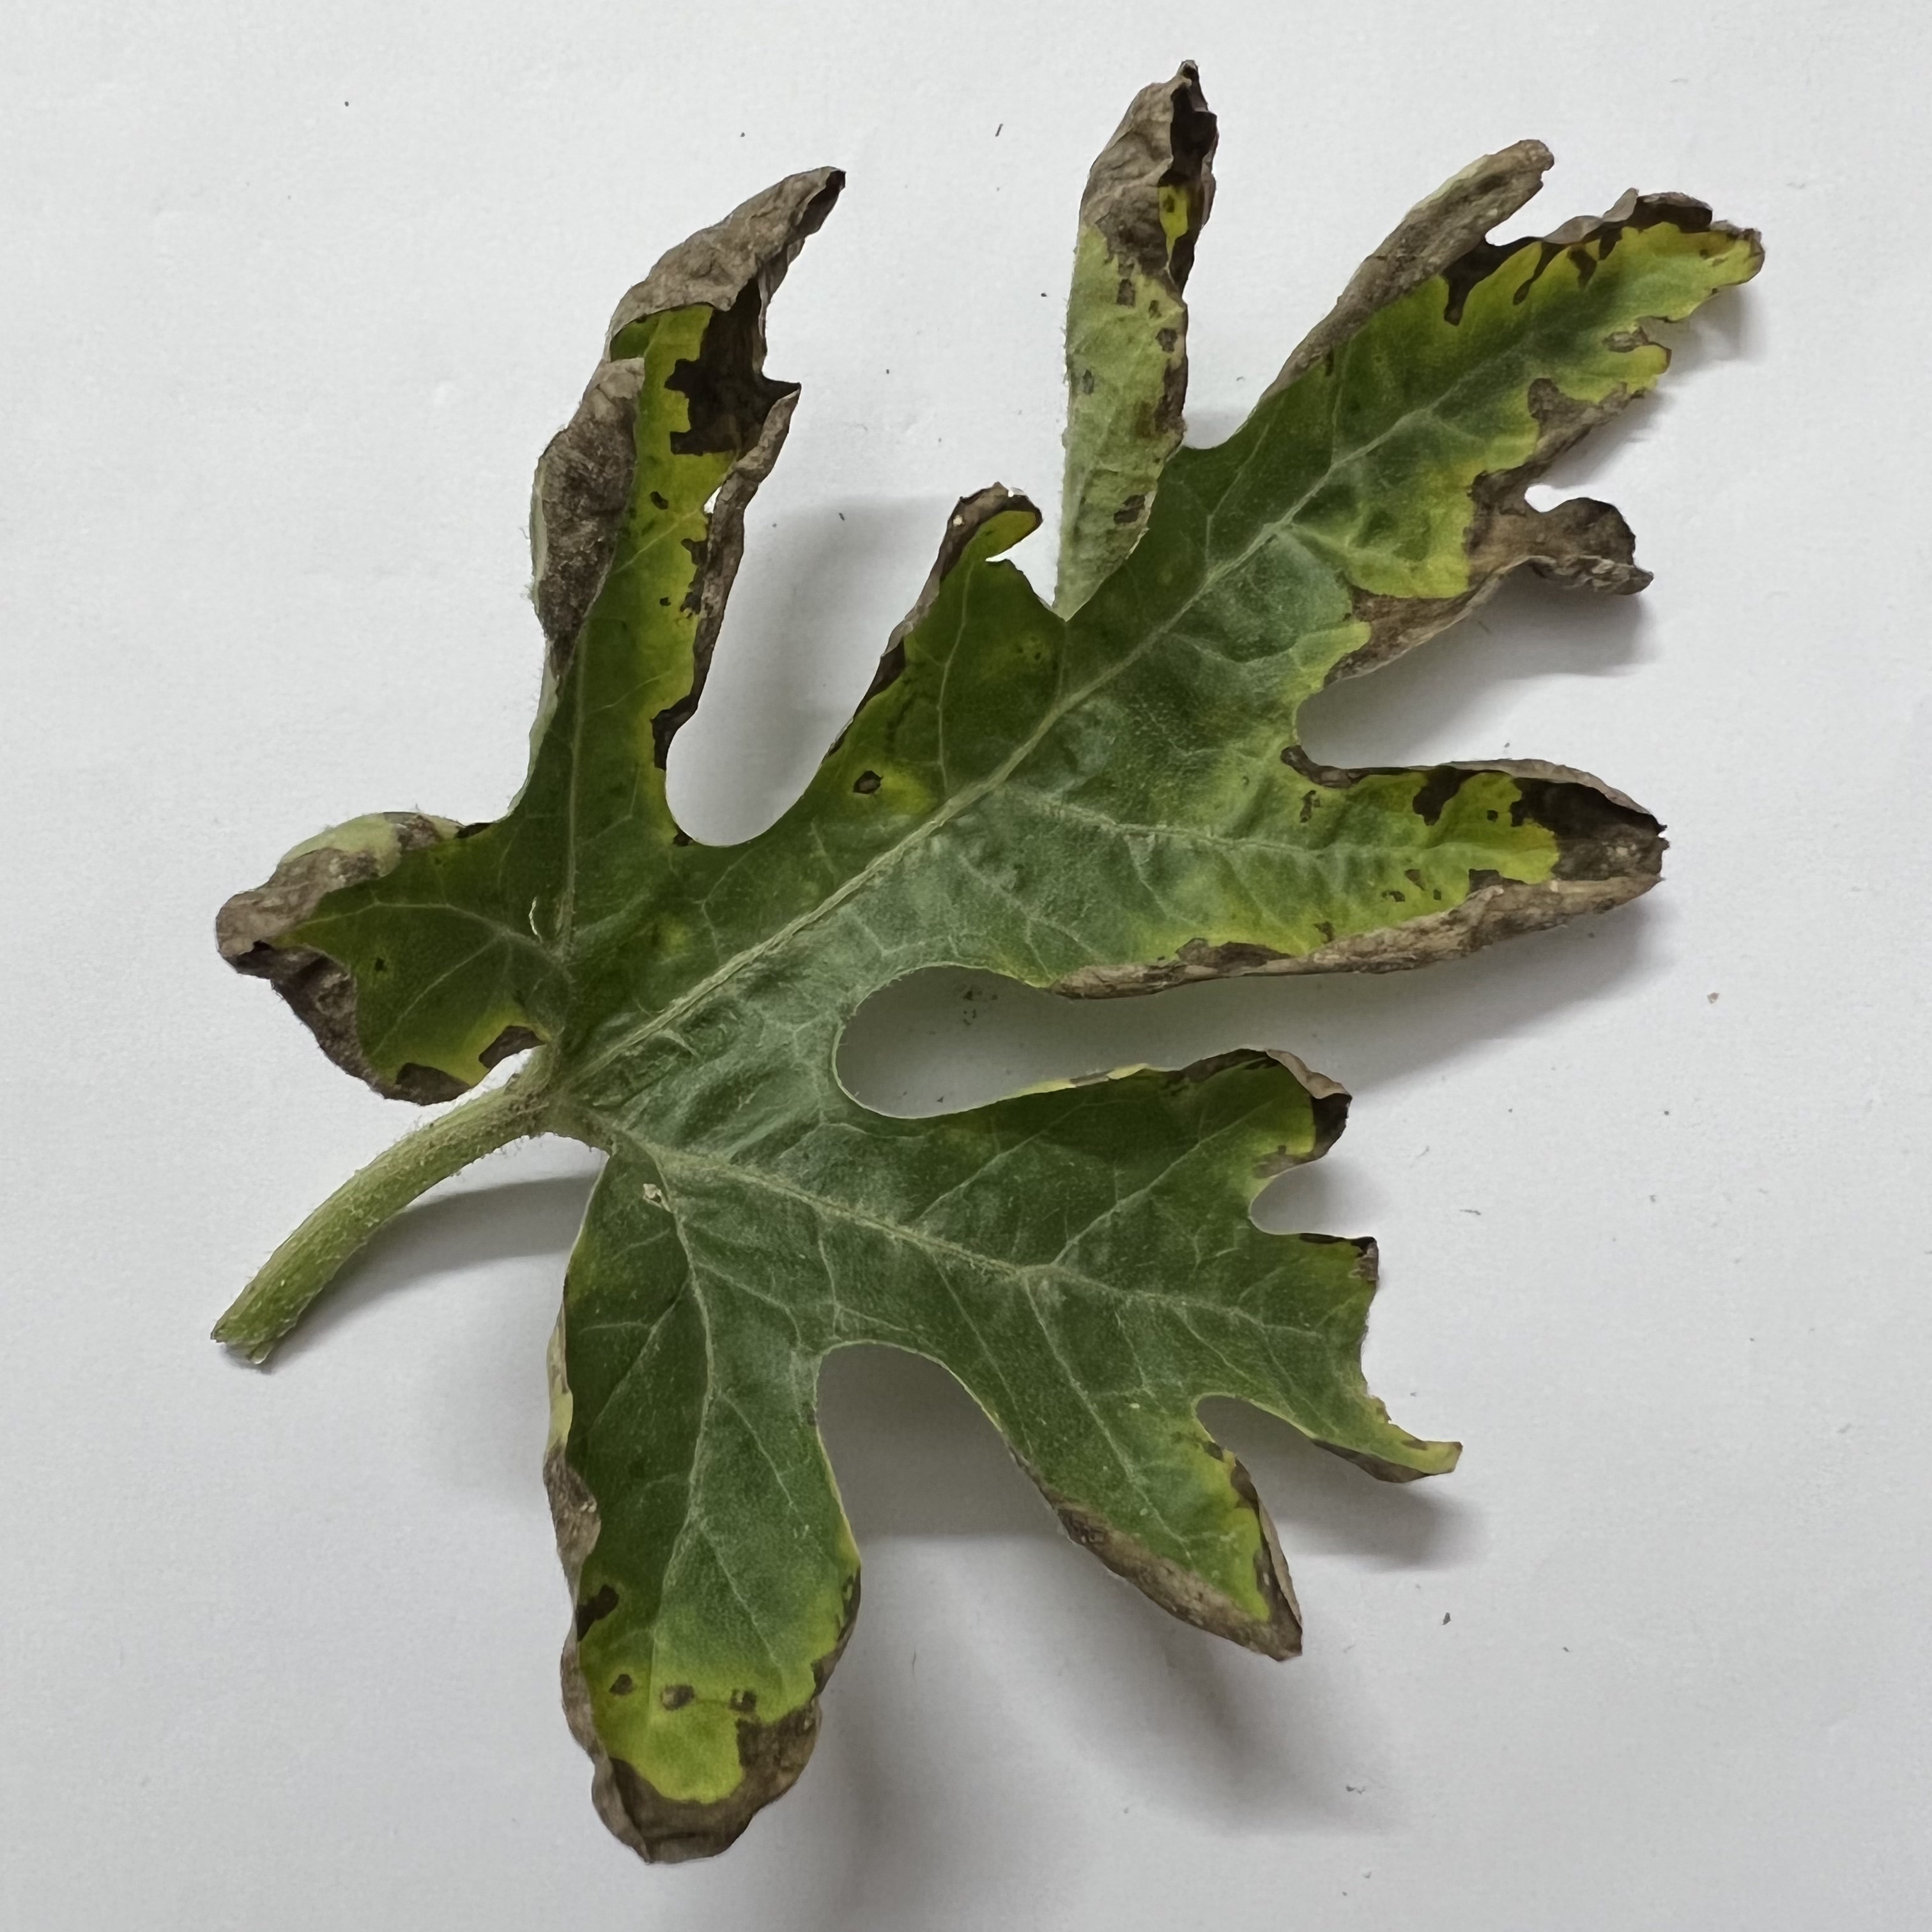
Label: Downy_Mildew